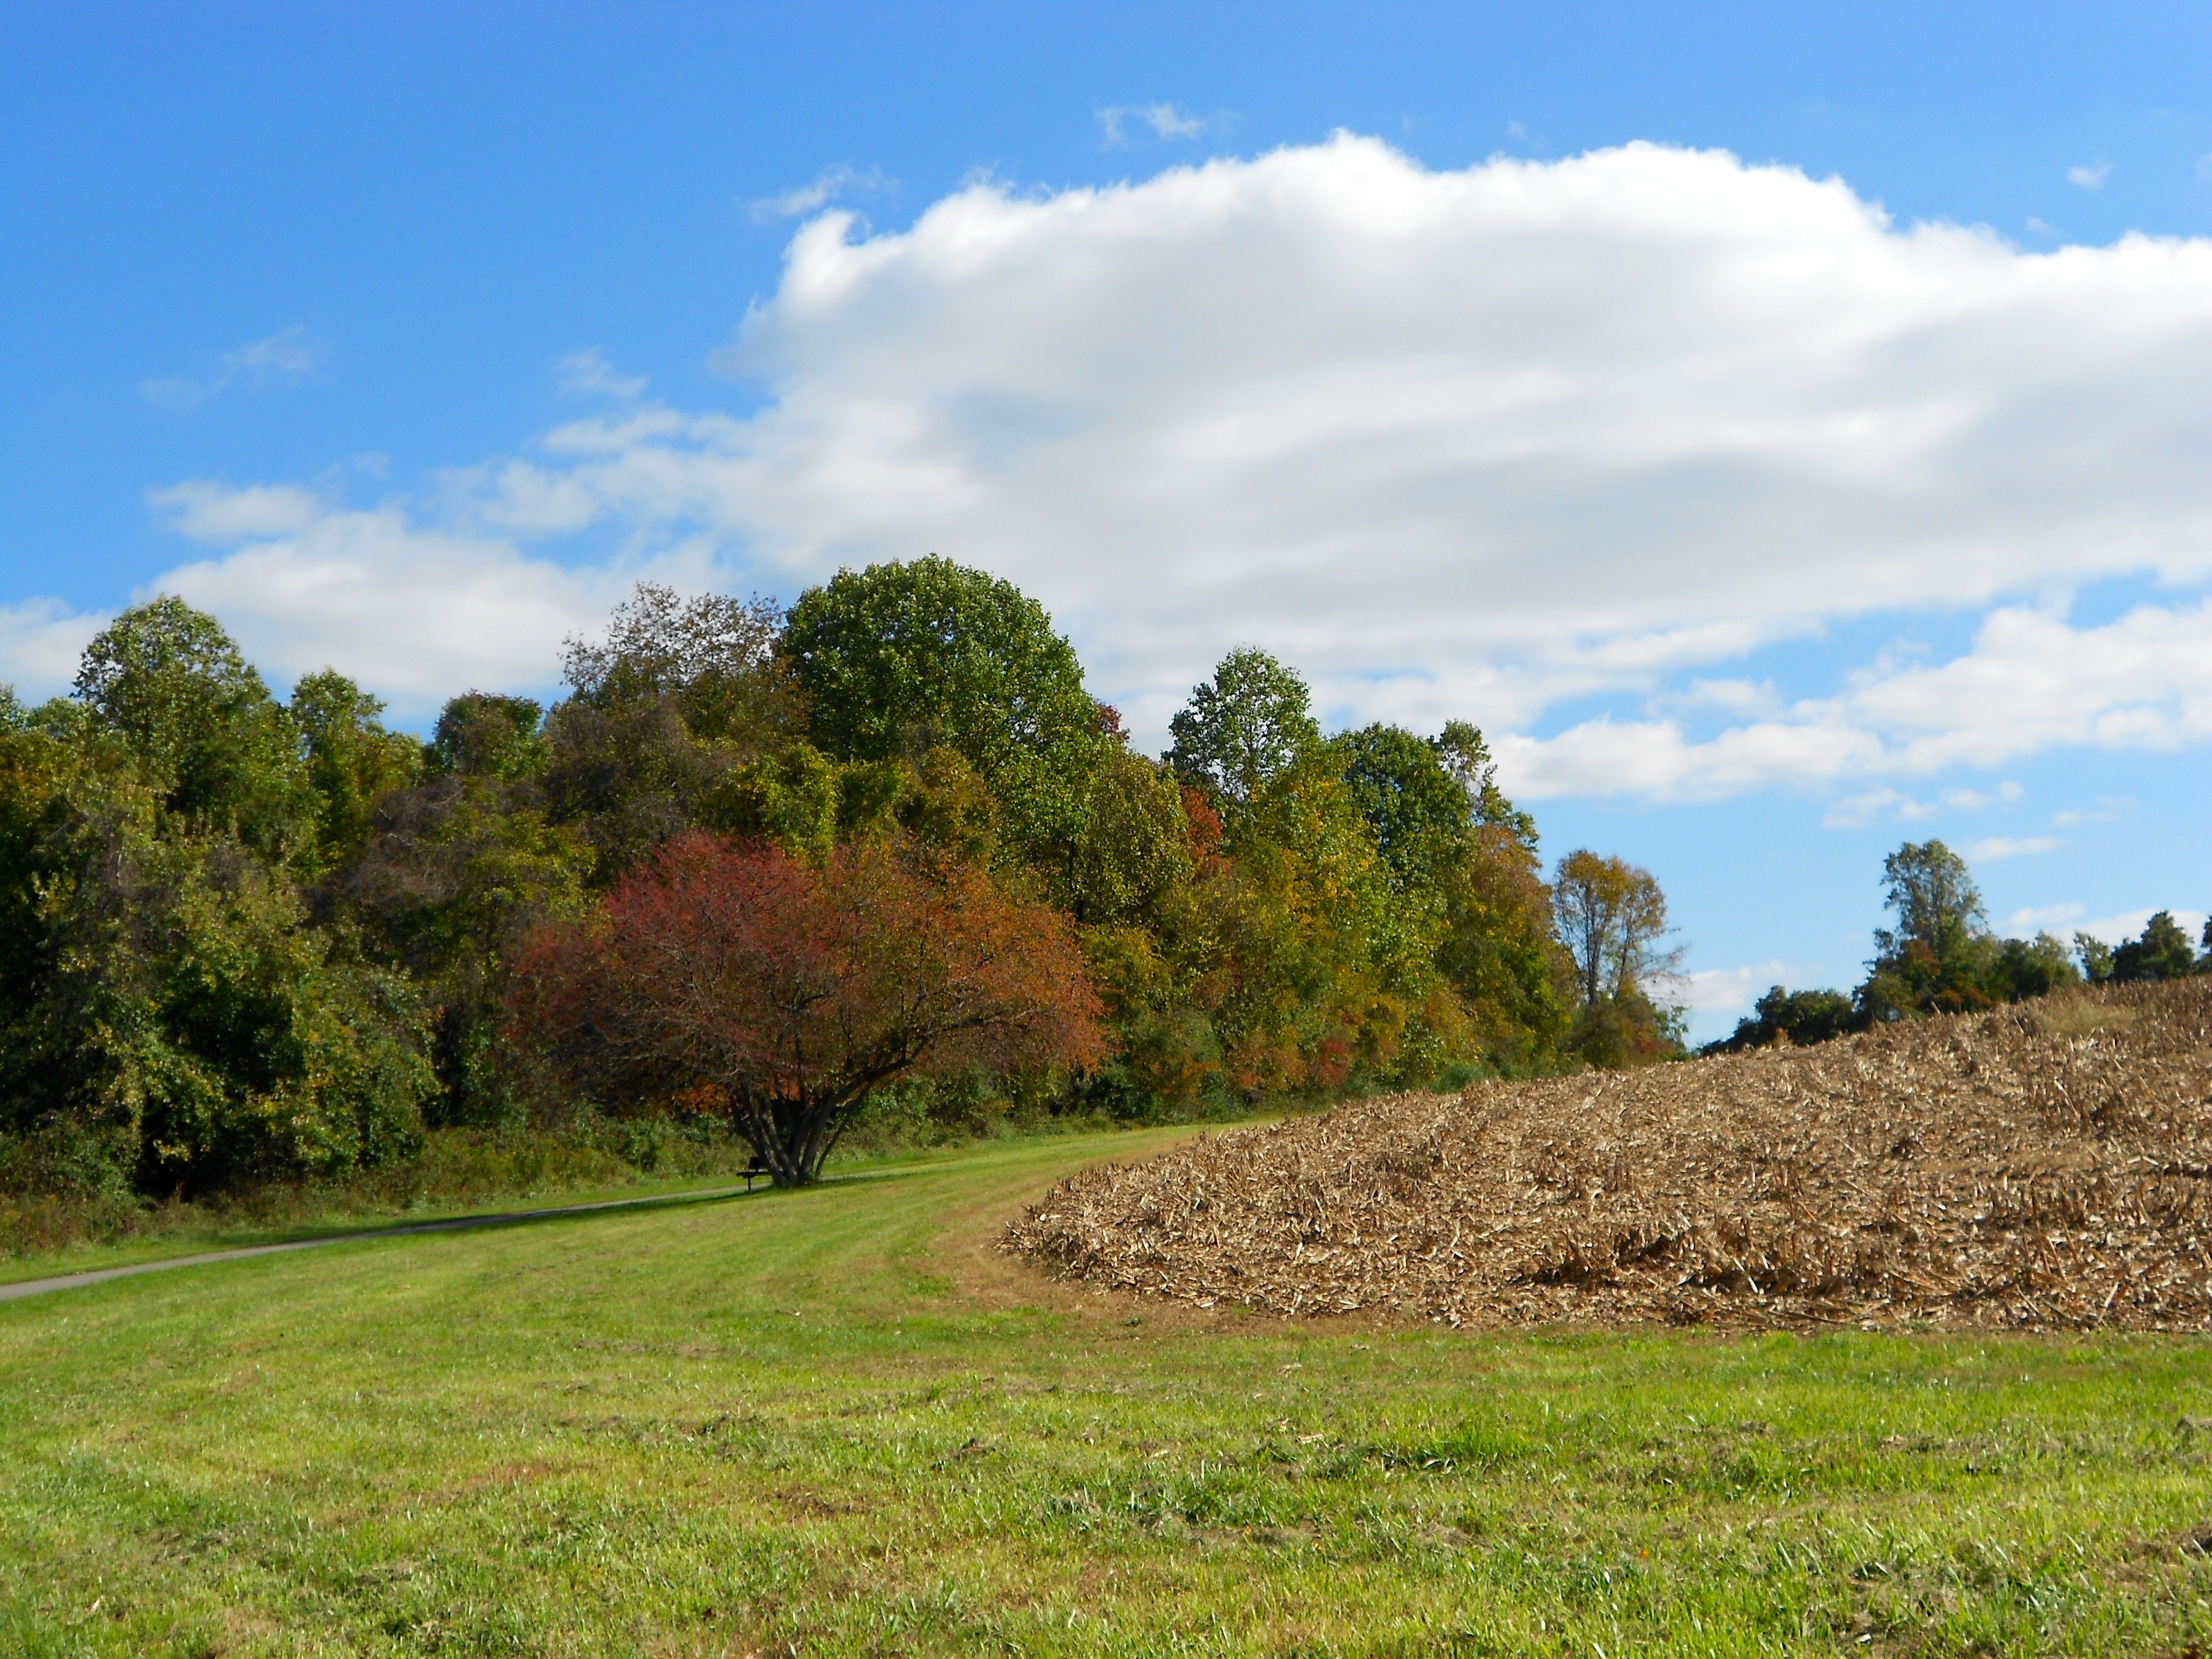
landscape, tree, nature, forest, grass, mountain, plant, sky, field, farm, lawn, meadow, prairie, countryside, fall, hill, country, rustic, foliage, rural, pasture, autumn, soil, agriculture, trees, woods, outside, clouds, grassland, pennsylvania, habitat, ecosystem, rural area, natural environment, geographical feature, woody plant